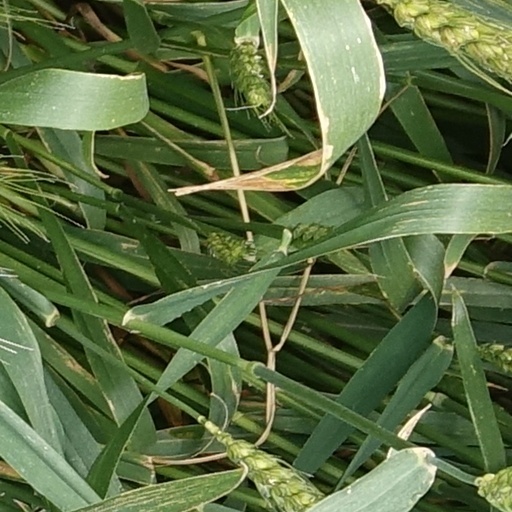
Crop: wheat